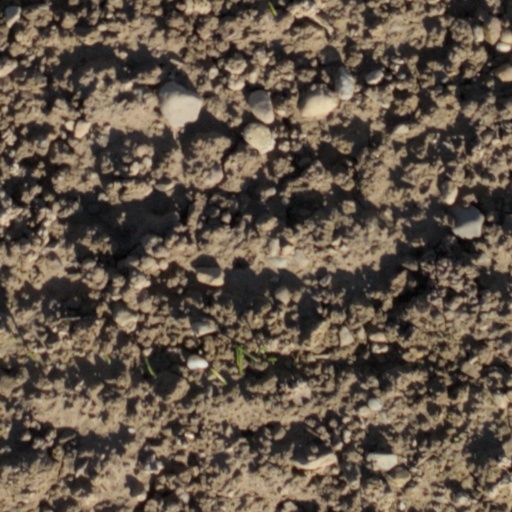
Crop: wheat